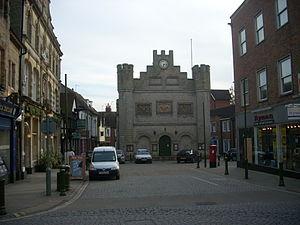
Horsham est une ville de 51 062 habitants du Sussex de l'Ouest, en Angleterre. La ville est arrosée à l'ouest par l'Arun.